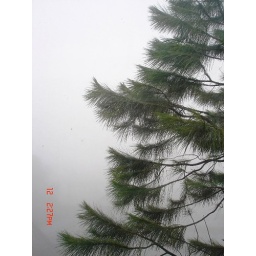
When saw through the big window , A Huge pine tree stood straight up in front of me.